Khalid Deeb

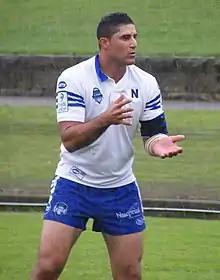

Khalid Deeb (born 7 April 1982) is an Australian professional rugby league footballer who last played for the Cabramatta Two Blues in the Ron Massey Cup competition. He also played for Newtown in the NSW Cup competition and Sydney Roosters in the NRL competition. He played internationally for Lebanon. His position of choice was at but could also play at .